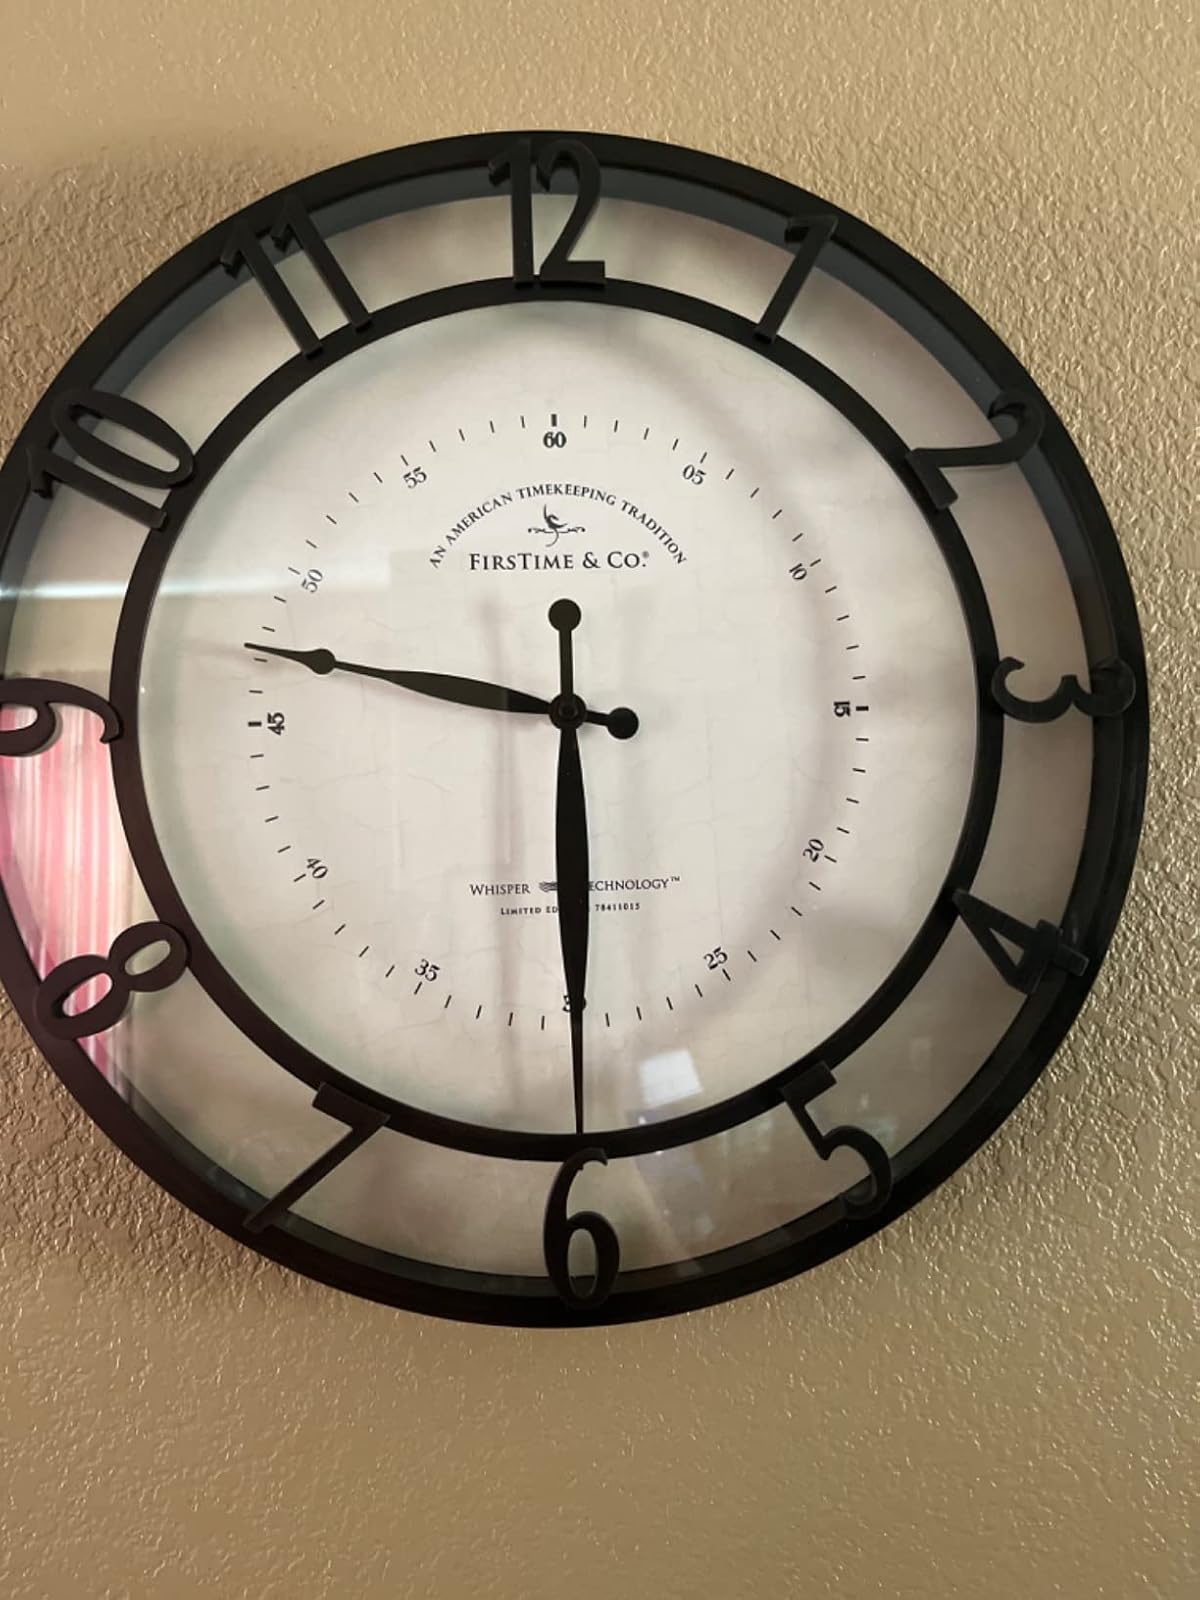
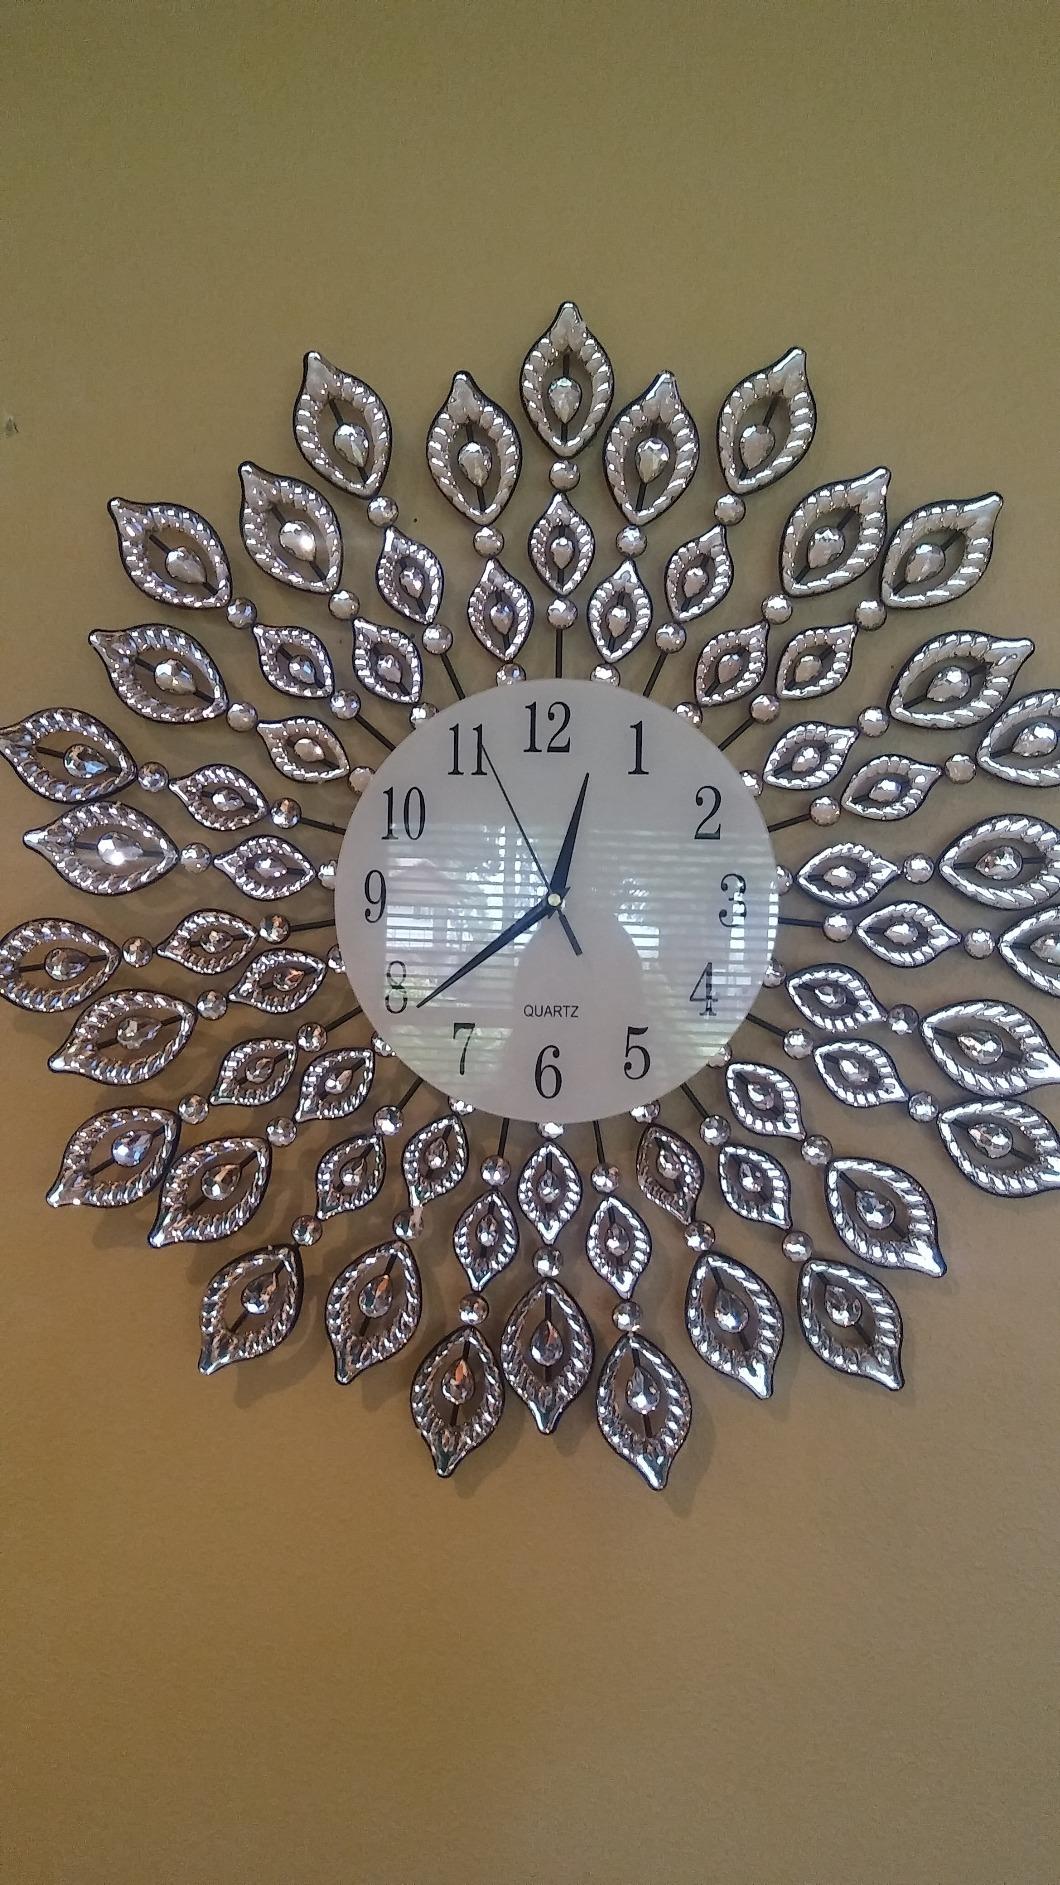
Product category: clock
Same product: no